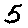
Label: 5